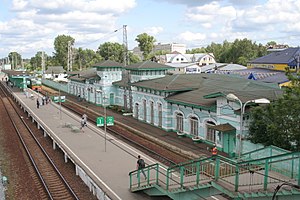
Kubinka
Kubinka er en by med 21.017 indbyggere beliggende ved Setunfloden, ca. 63 km vest for Moskva i Moskva oblast, Rusland.